Ouareau River

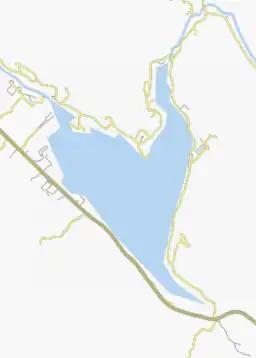
Geography of Lake Ouareau

The Ouareau river has its source in the territory of the municipality of Saint-Donat-de-Montcalm, 12.4 km from the village (by Ouareau North road), at the dam erected at the northeast mouth of Lake Ouareau (length: ; width: ; altitude: ). The mouth of this lake is located north of the village of Notre-Dame-de-la-Merci (via the 125 and the chemin St-Guillaume), northwest of the village center of Rawdon, northwest of the center-town of Joliette.